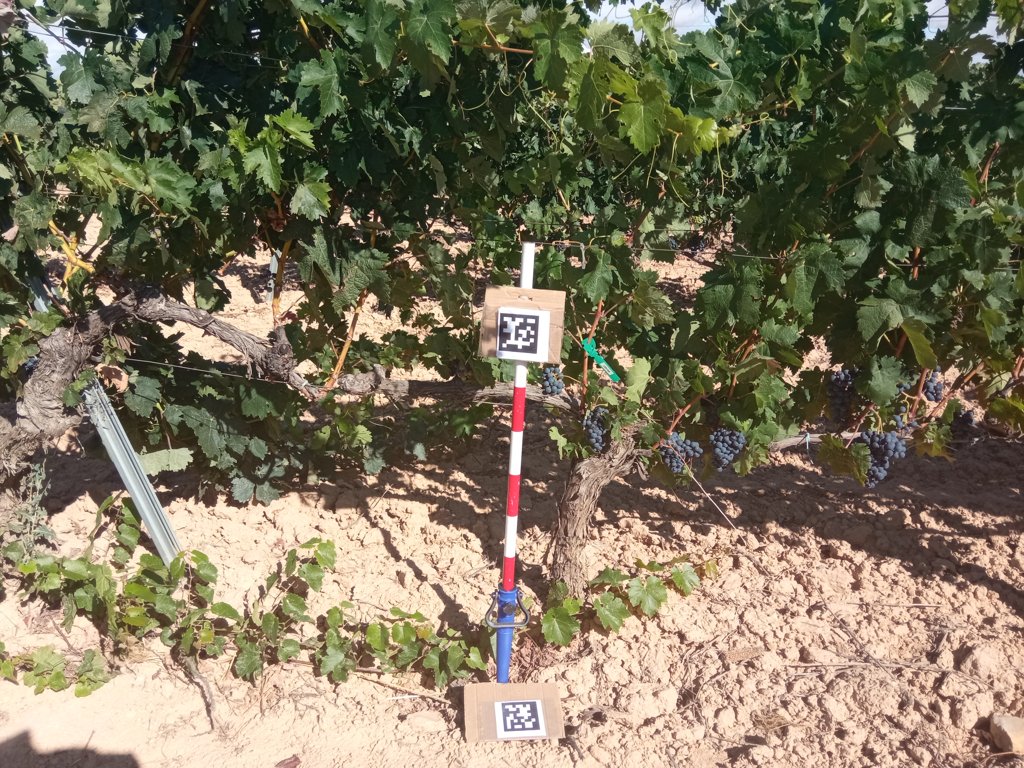
Berries visible: 240
Grape clusters: 7